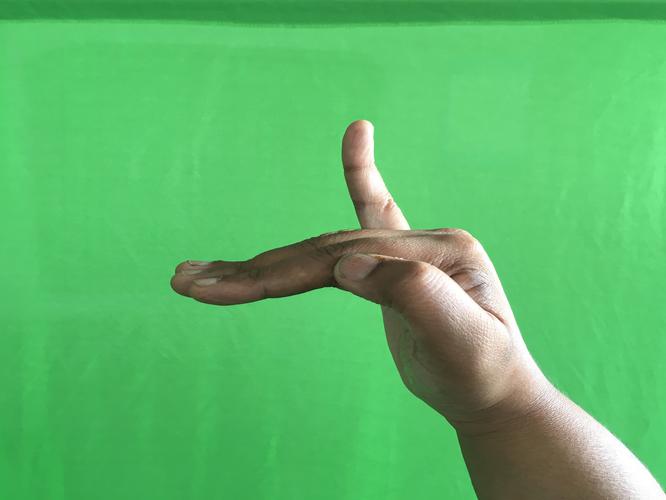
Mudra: Hamsapaksha
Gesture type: double_hand